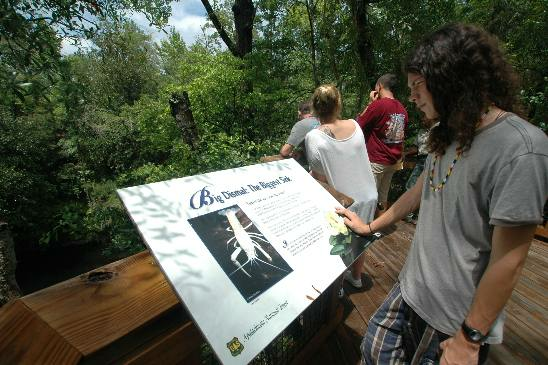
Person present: Yes